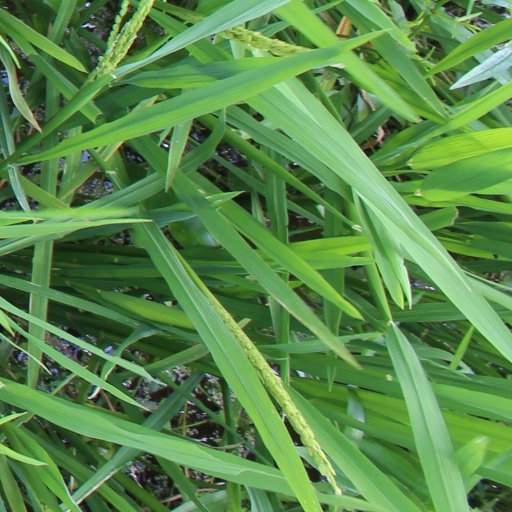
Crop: rice